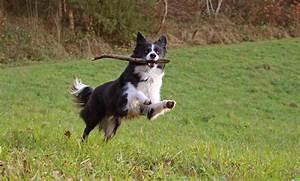
dog